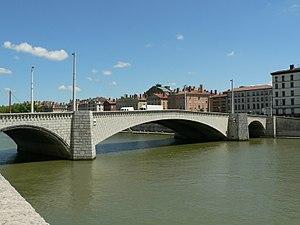
Ponts de Lyon - Pont Bonaparte
Cet article dresse une liste des ponts et passerelles de Lyon sur le Rhône et la Saône, ordonnés d'amont en aval.